Woburn, Toronto

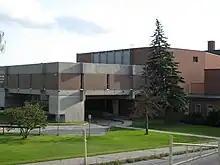
Cedarbrae Collegiate Institute is a public secondary schools in Woburn.

In addition to elementary schools TDSB also operates two secondary school in Woburn, Cedarbrae Collegiate Institute, and Woburn Collegiate Institute. TDSB is the only school board to operate a public secondary school. The French-based public secular school board, Conseil scolaire Viamonde, and it separate counterpart, Conseil scolaire catholique MonAvenir also offer schooling to applicable residents of Woburn, although they do not operate a school in the neighbourhood.